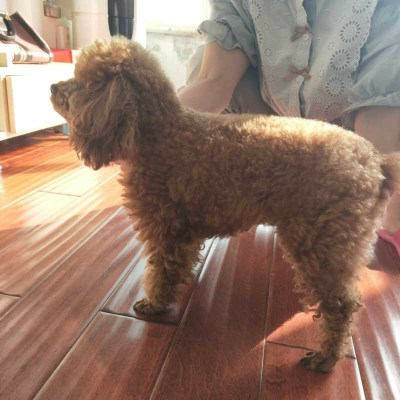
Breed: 7449-n000128-teddy